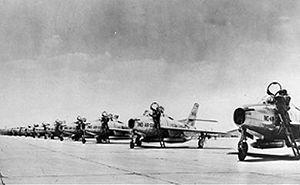
La base aérienne de Chambley-Bussières est une ancienne base aérienne construite en France dans le cadre de l'OTAN et assignée à l'USAFE de 1953 au 1ᵉʳ avril 1967. La base est rétrocédée à l'Armée de l'air en 1967 puis démantelé en 2007. Aujourd'hui, elle est devenue l'Aérodrome de Chambley.